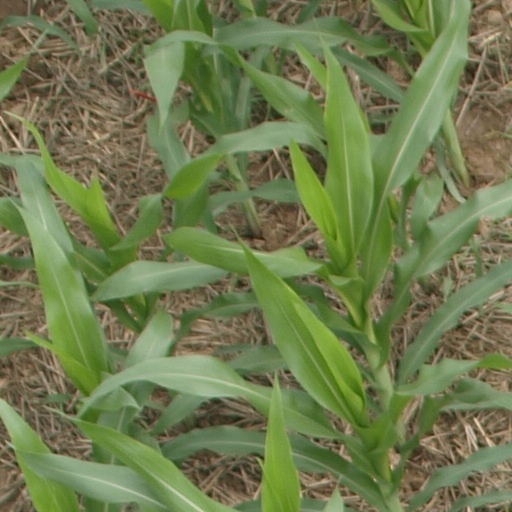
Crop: maize; corn